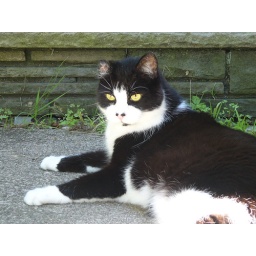
Hugh watched with a stern eye as one of our neighbors walked by with his little white terrier on a leash.